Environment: real
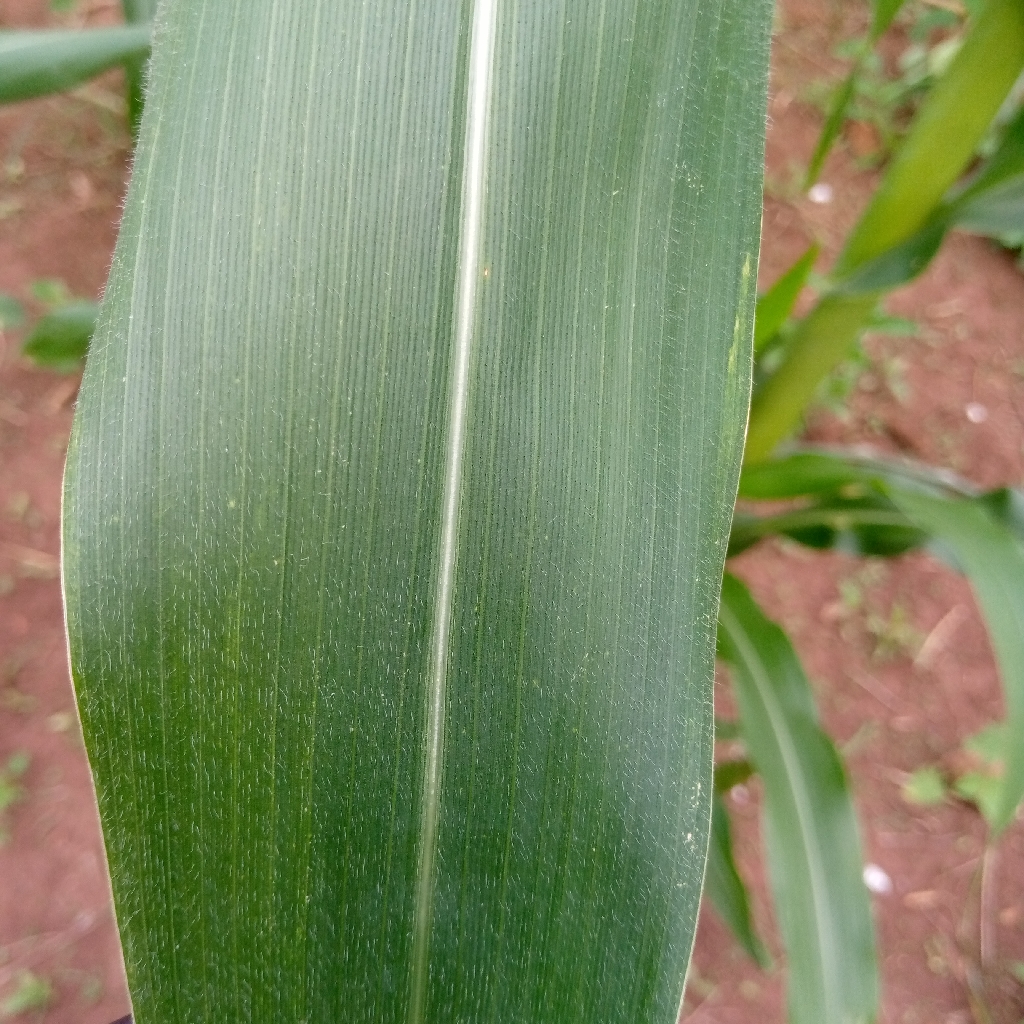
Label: healthy